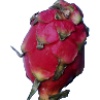
Label: red_pitahaya